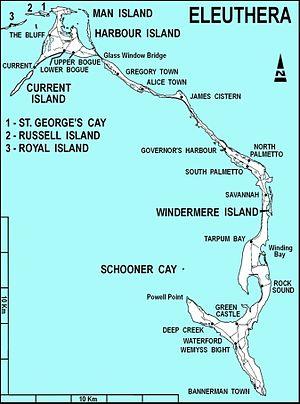
Man Island est une petite île non développée touristiquement située dans la chaîne d’Eleuthera, aux Bahamas. Elle fait partie du district de North Eleuthera.
Harbour Island est une île des Bahamas située au nord de l'île d'Eleuthera.
Egg Island est une île inhabitée des Bahamas administrativement relié au district de Spanish Wells.